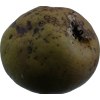
Label: pear